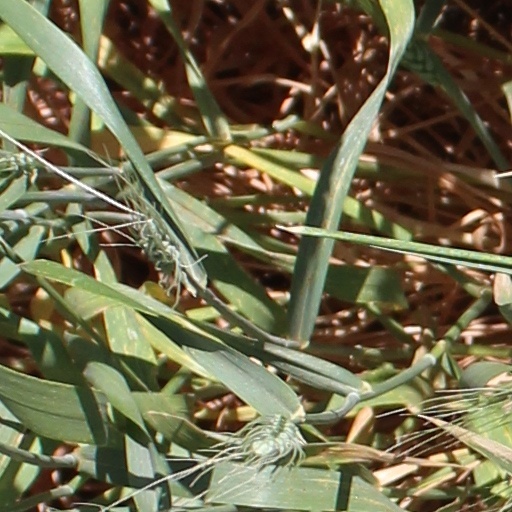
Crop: wheat